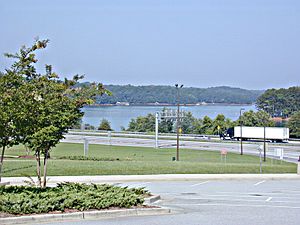
Interstate Highway System / Andre Interstate Highway Fakta
I-85 ved Velkomstcentret til South Carolina efter grænsen til Georgia.
"USA's Interstate Highway System eller som det reelt hedder, Dwight D. Eisenhower National System of Interstate and Defense Highways, er et netværk af hovedveje i USA. Det har navn efter Dwight D. Eisenhower, som var præsident, da loven om systemet blev vedtaget, og som var en af systemets foregangsmænd og politiske sponsorer. Systemet er et delsystem inden for det større ""National Highway System"", som også omfatter U.S. Highways og andre hovedveje. Interstate Highway Systemet omfatter 77.017 km veje, i forhold til 75.440 km i 2006.